Oread

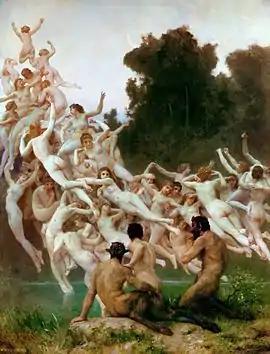
"Les Oréades" (1902) by William-Adolphe Bouguereau, in Musée d'Orsay

In Greek mythology, Oreads or Orestiads are mountain nymphs. They are described as being companions of Artemis, or as being found alongside gods such as Pan or Dionysus.